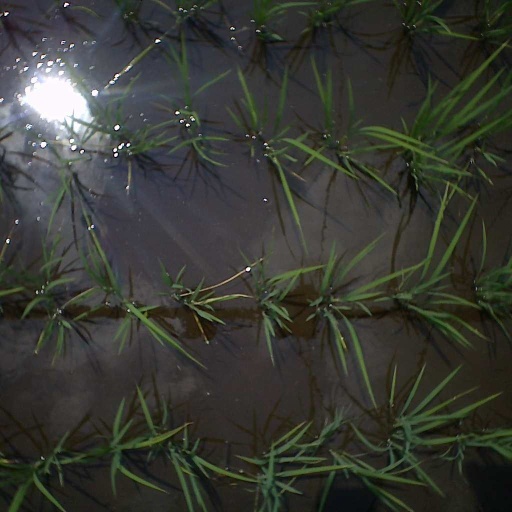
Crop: rice